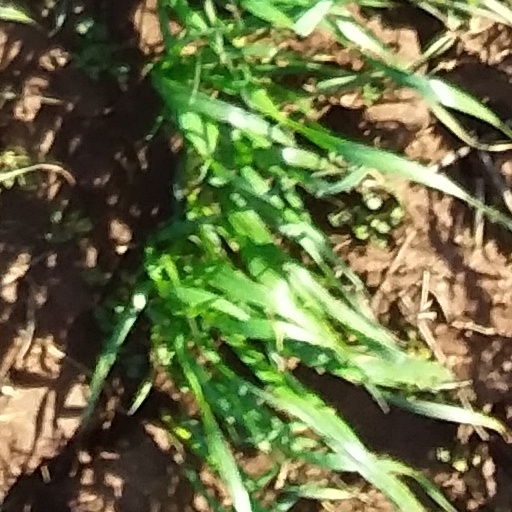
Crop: wheat